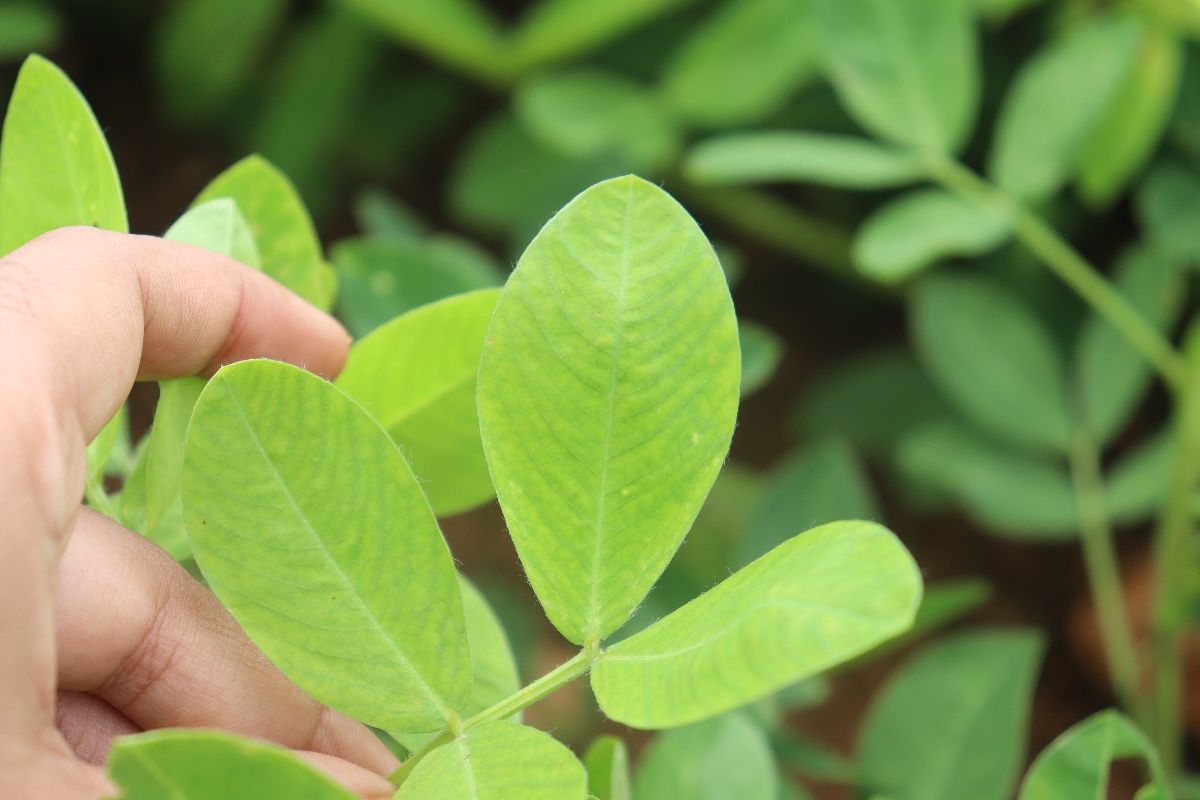
Label: healthy leaf